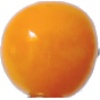
Label: physalis